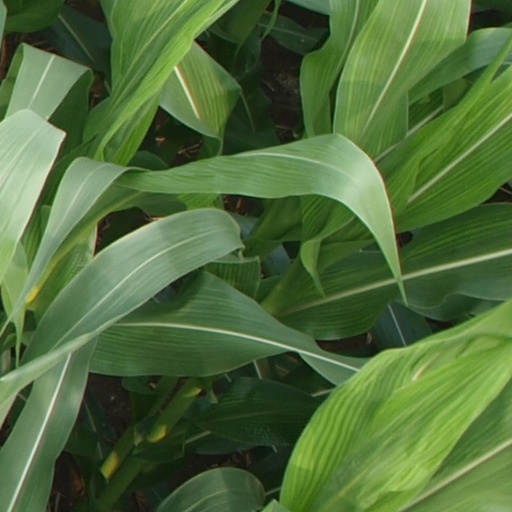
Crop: maize; corn